Sarzana Cathedral

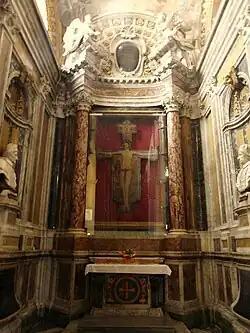
The Cross of Maestro Guglielmo

Sarzana Cathedral is known as the location of the oldest dated Tuscan crucifix, the , dated 1138, a central work of Romanesque painting, despite some re-touching of the face and body in the 14th century. The crucifix is a prime example of the iconography of the "Christus triumphans" type that preceded the establishment of the iconography of the "Christus patiens", which represents a more human and suffering Jesus. The crucifix is now set up in the baroque Chapel of the Cross to the north of the choir and high altar.